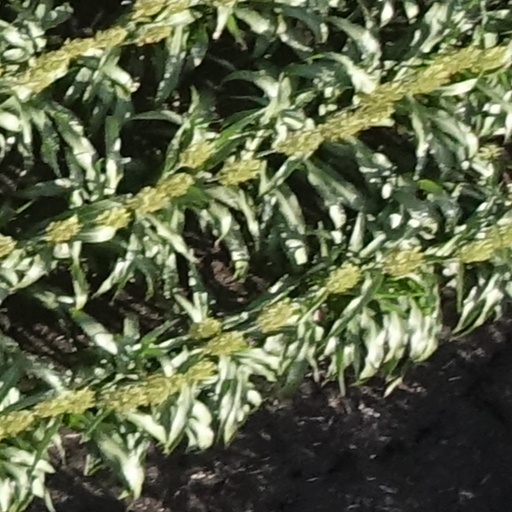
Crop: sorghum